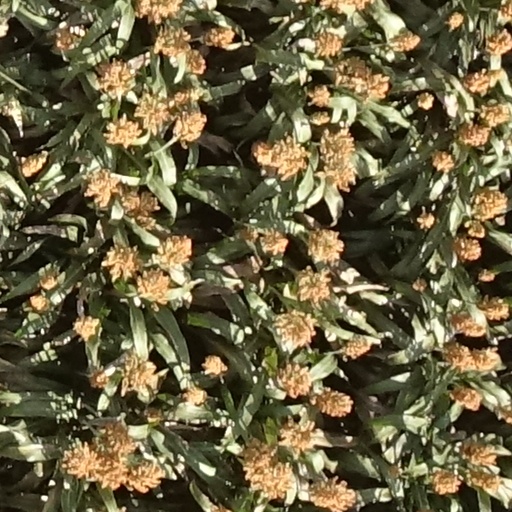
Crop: sorghum